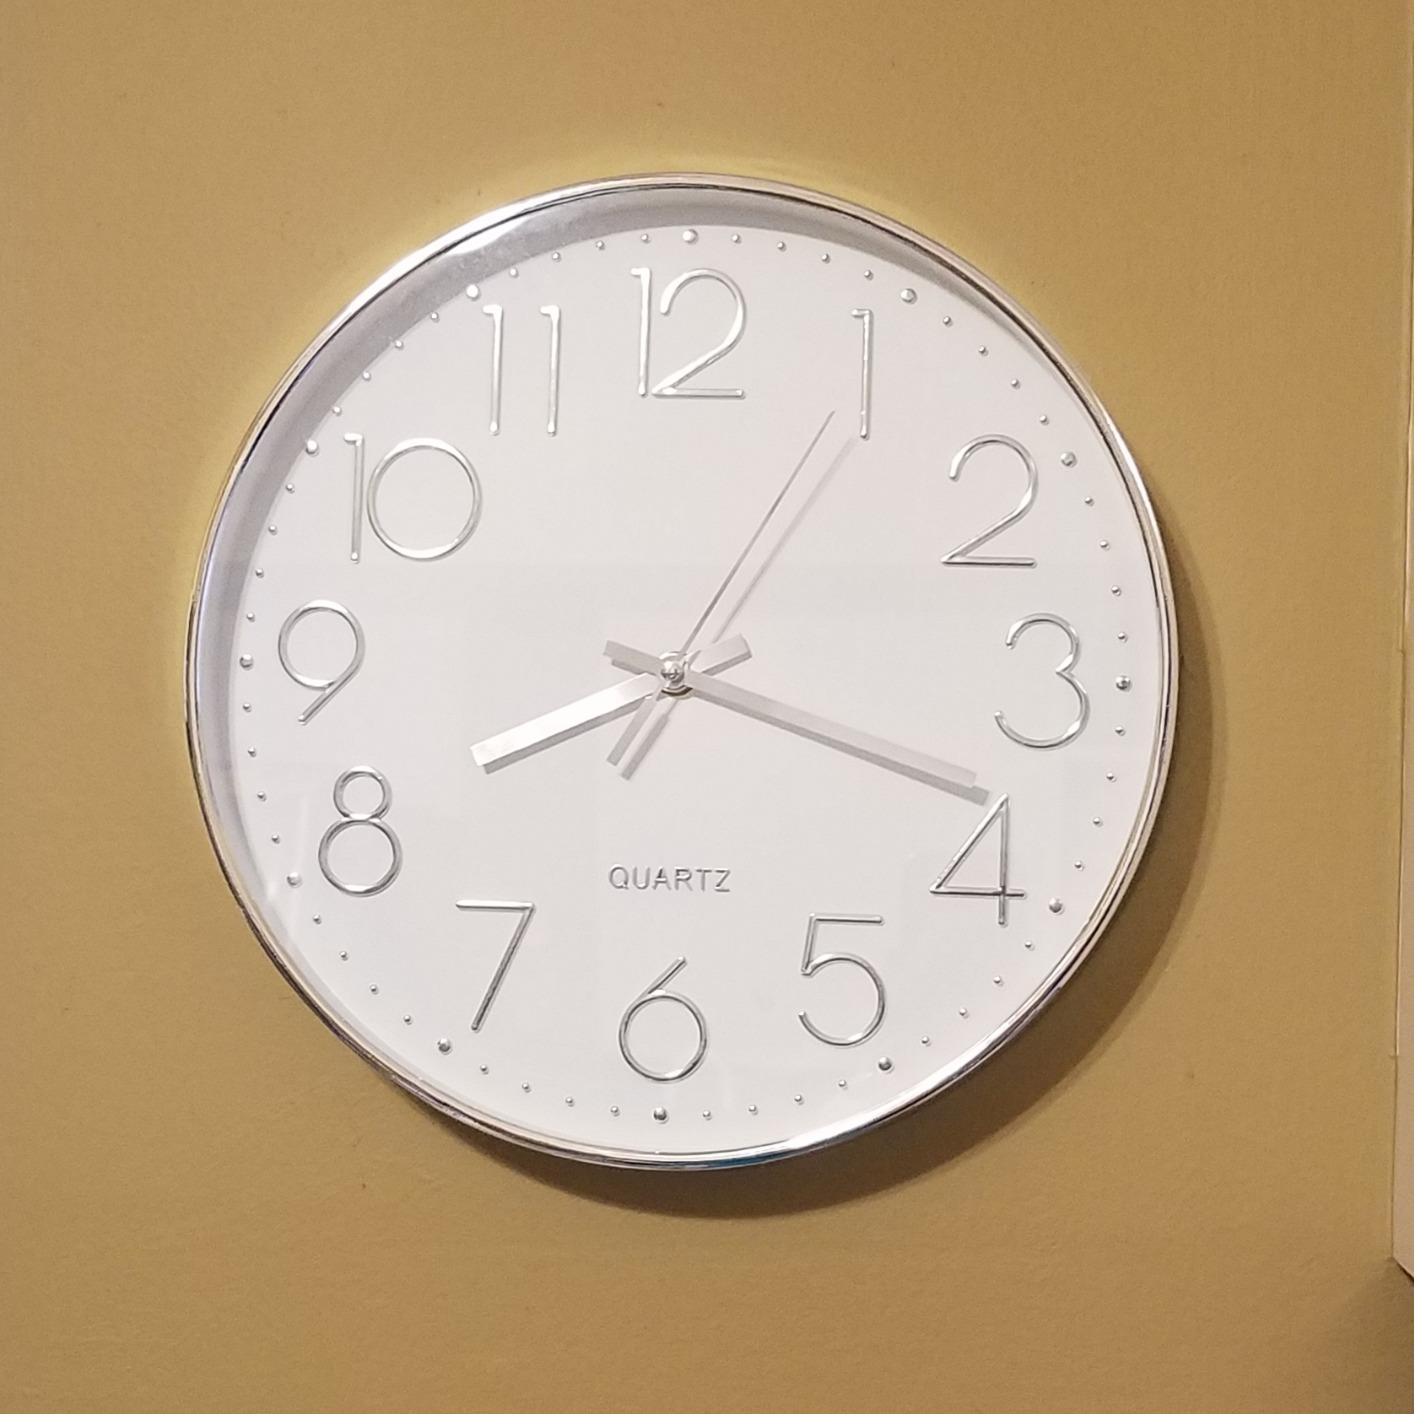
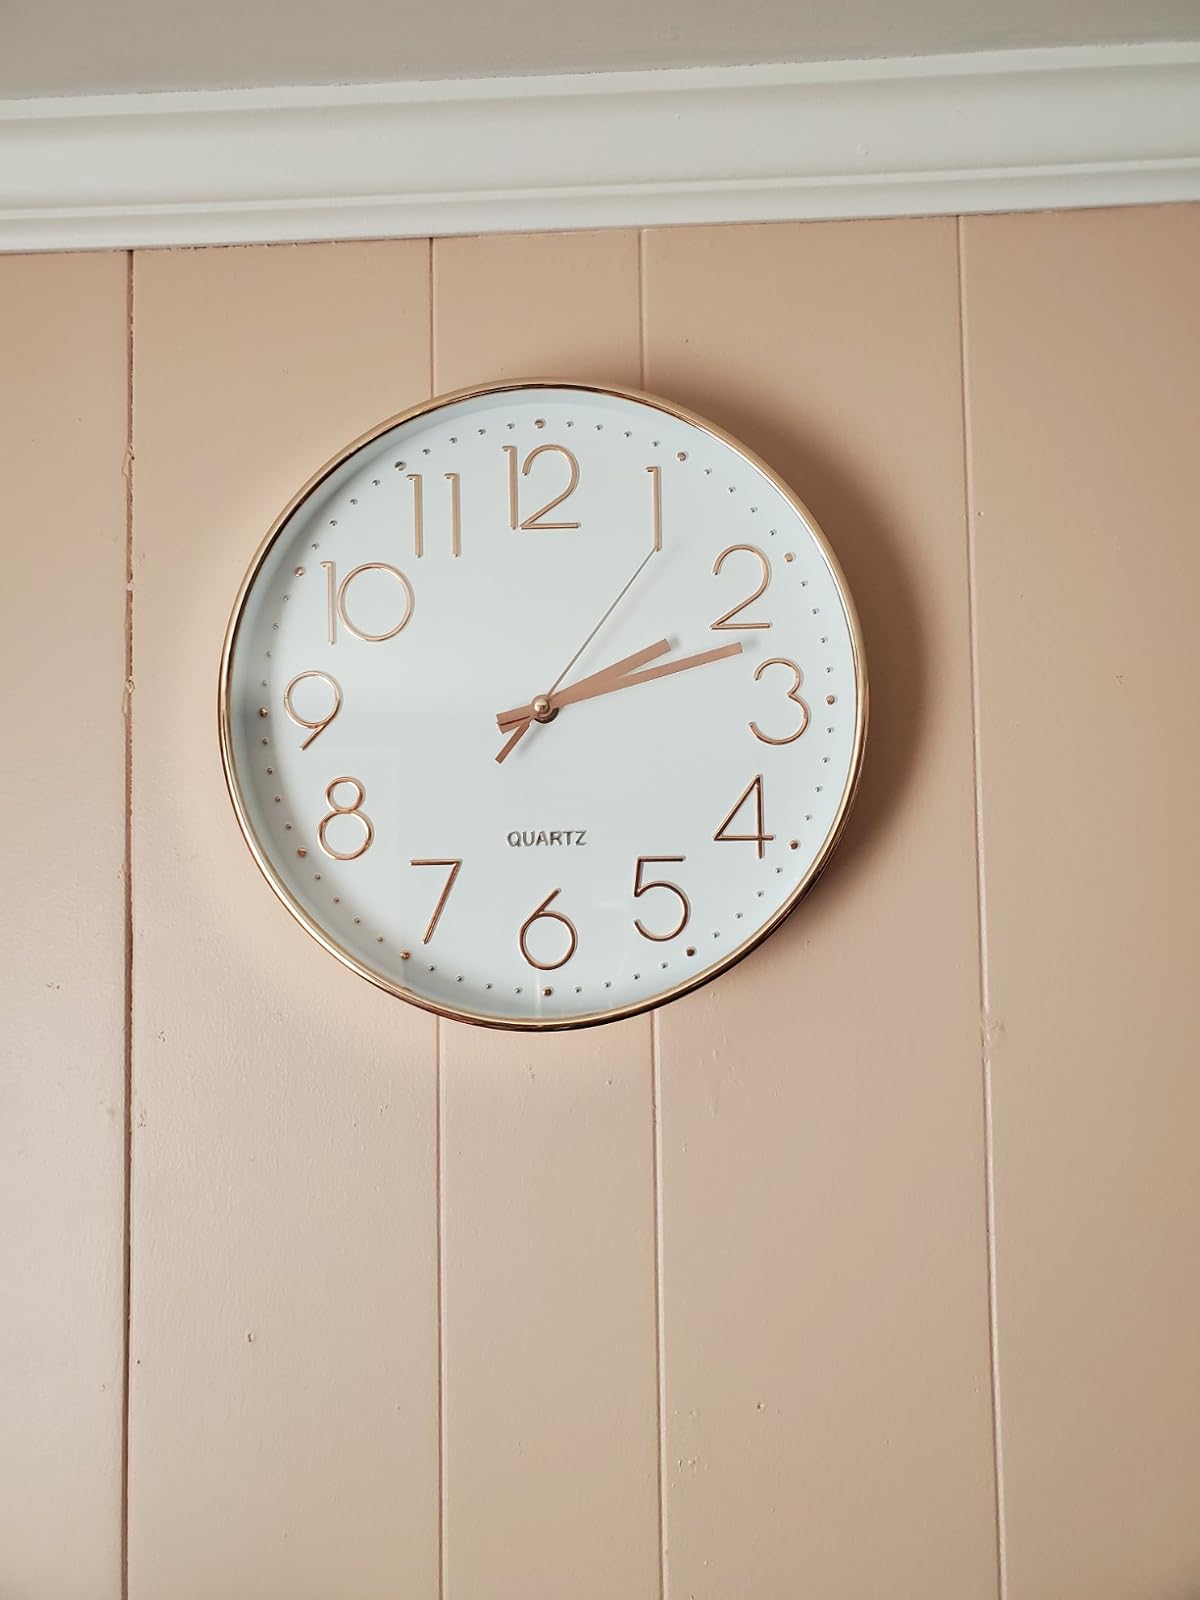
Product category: clock
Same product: no